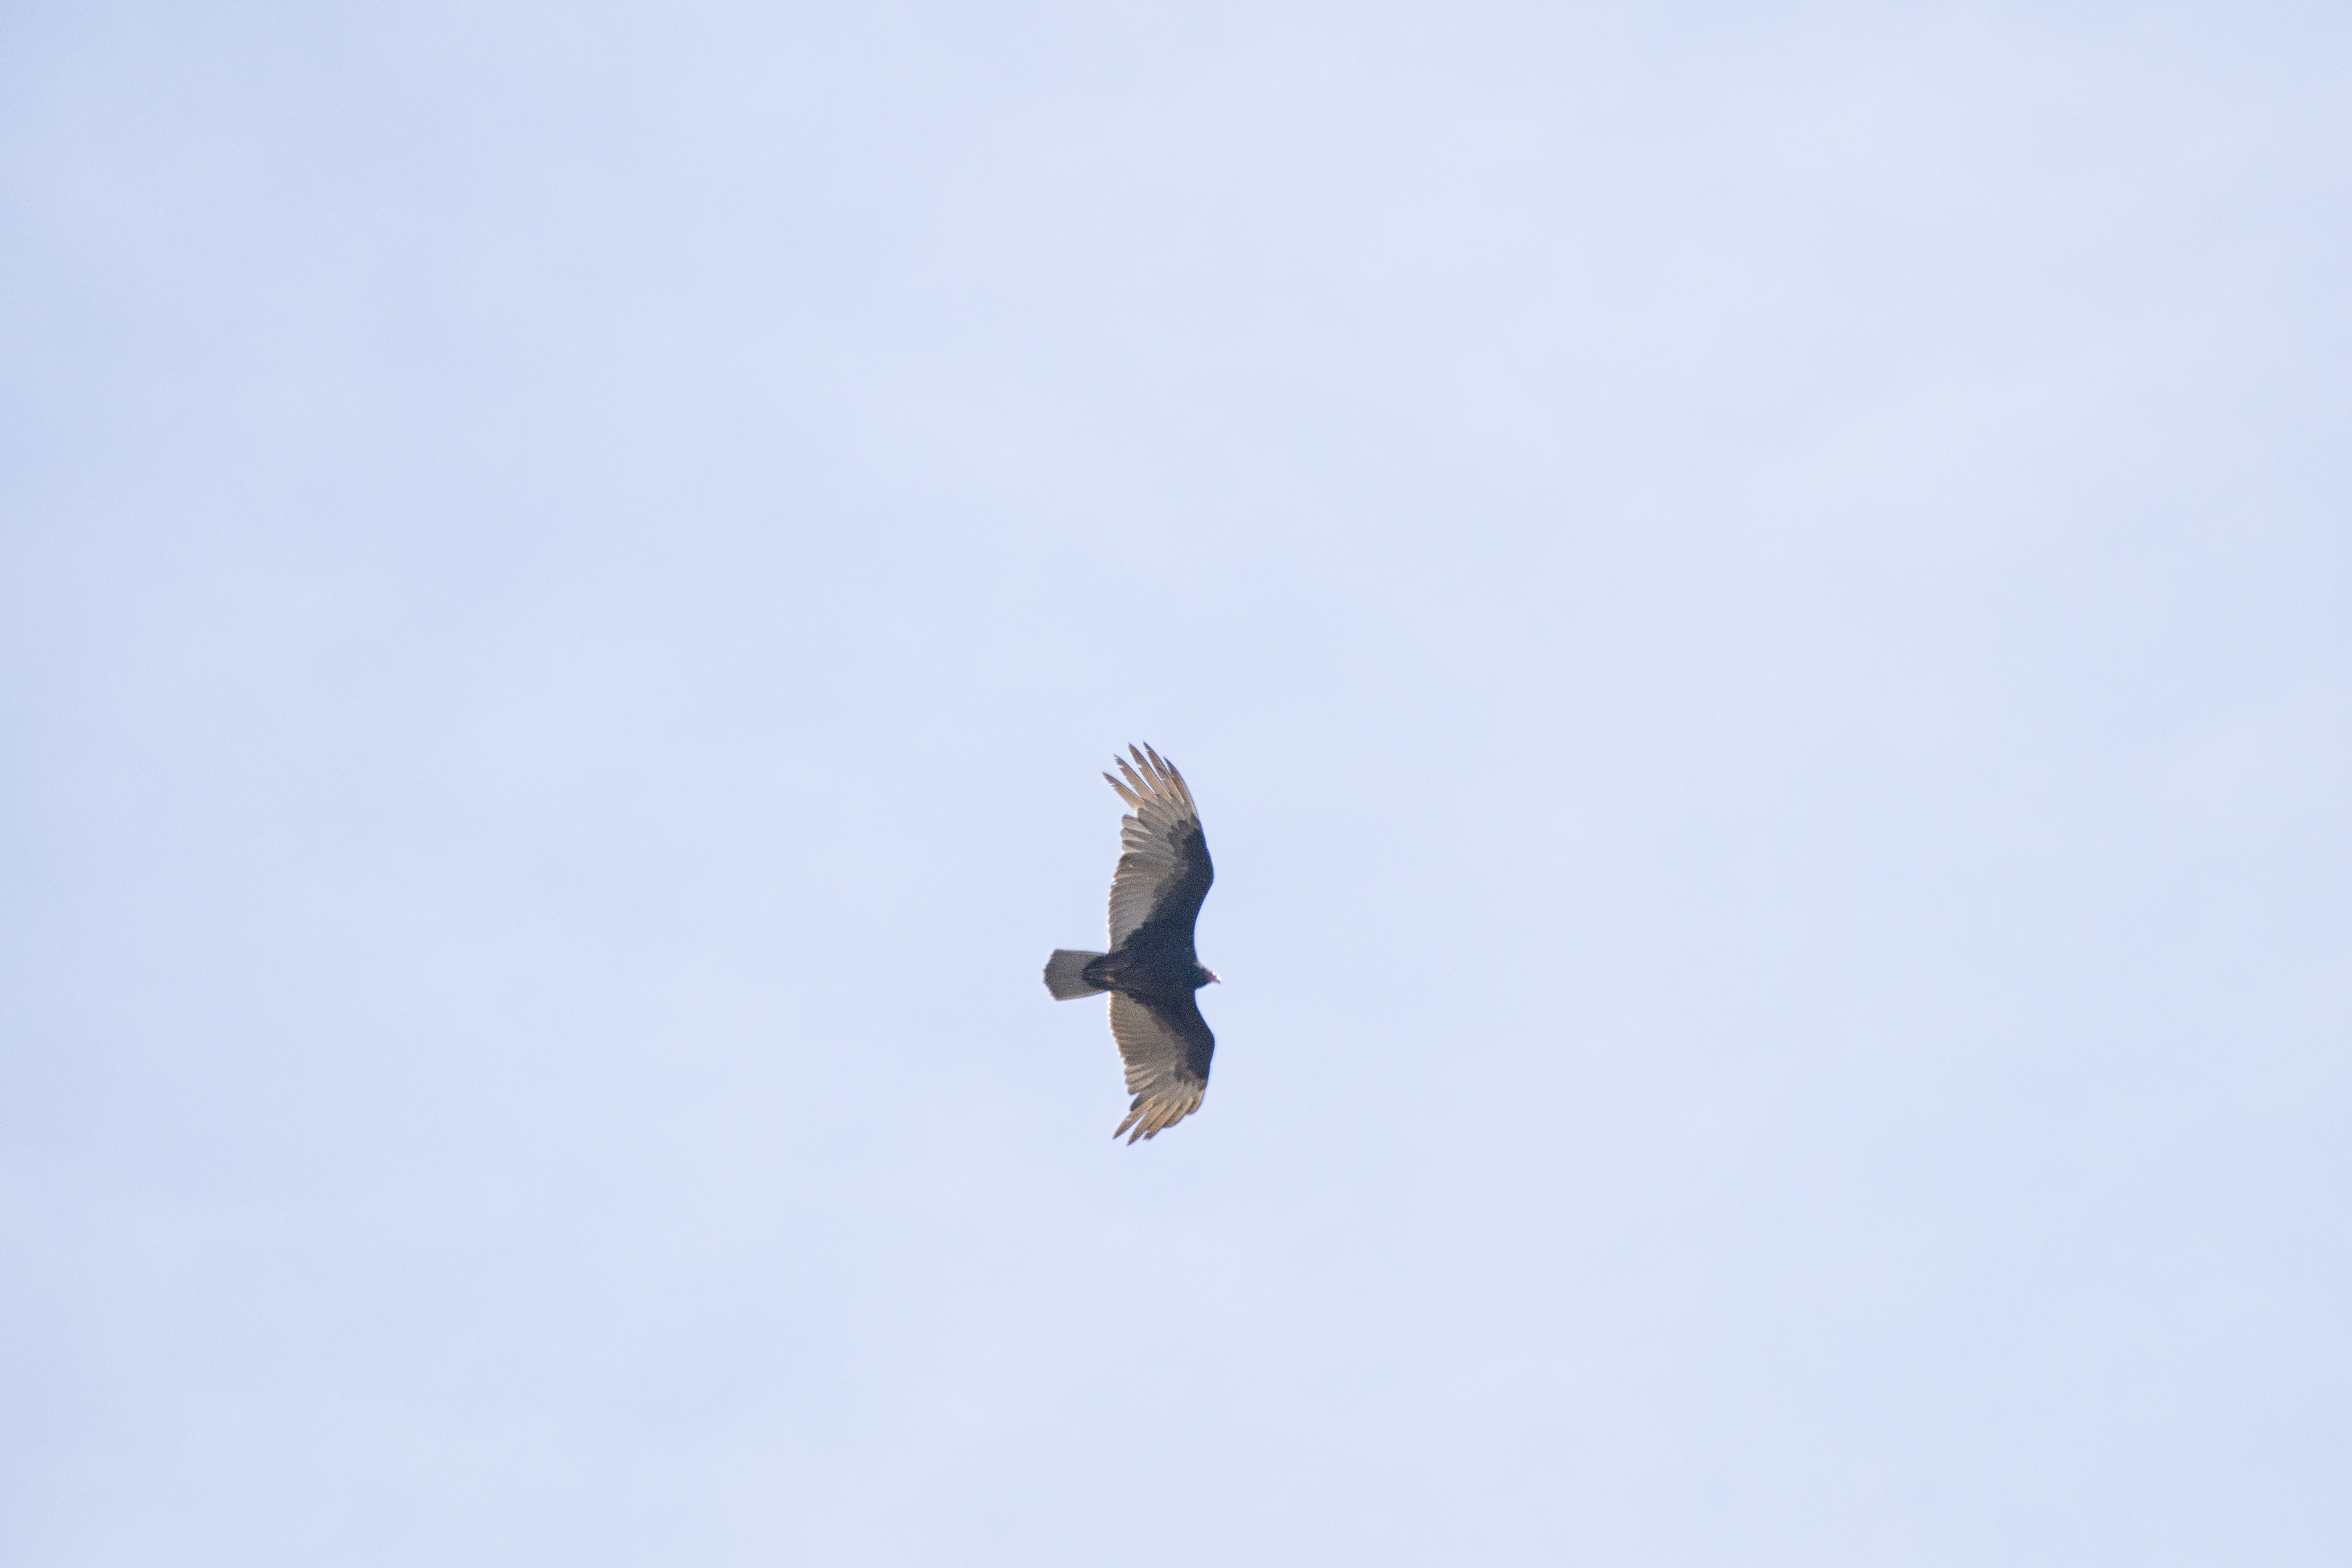
bird, wing, sky, flight, eagle, hawk, bird of prey, canada, turkey, a, vertebrate, rouge, tte, quebec, vulture, sherbrooke, oiseau, urubu, atmosphere of earth